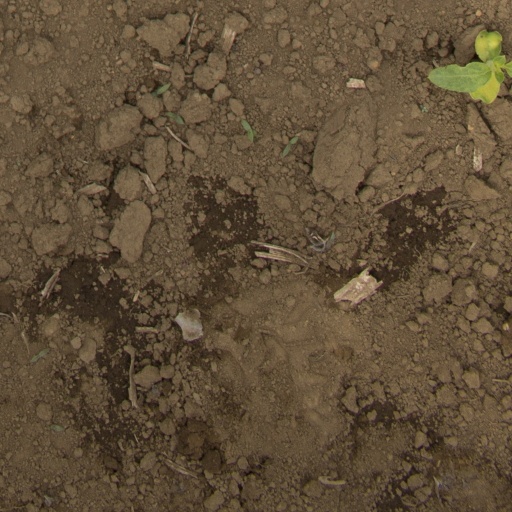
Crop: Jerusalem artichoke